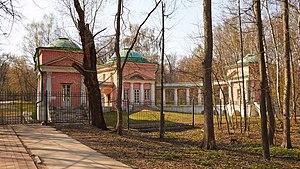
Le parc Kouzminki est un grand parc situé à Moscou dans le raïon de Kouzminki. C'est l'une des promenades préférées des Moscovites qui peuvent profiter de ses étangs et de sa forêt, et un parc protégé.